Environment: lab
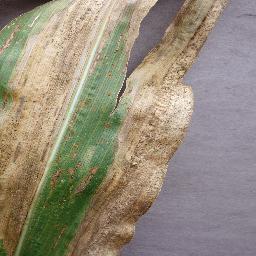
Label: northern_corn_leaf_blight